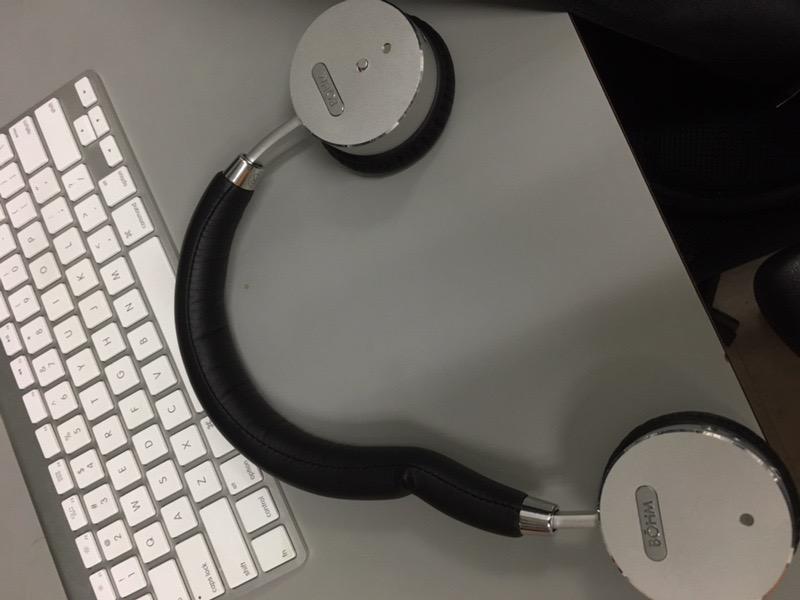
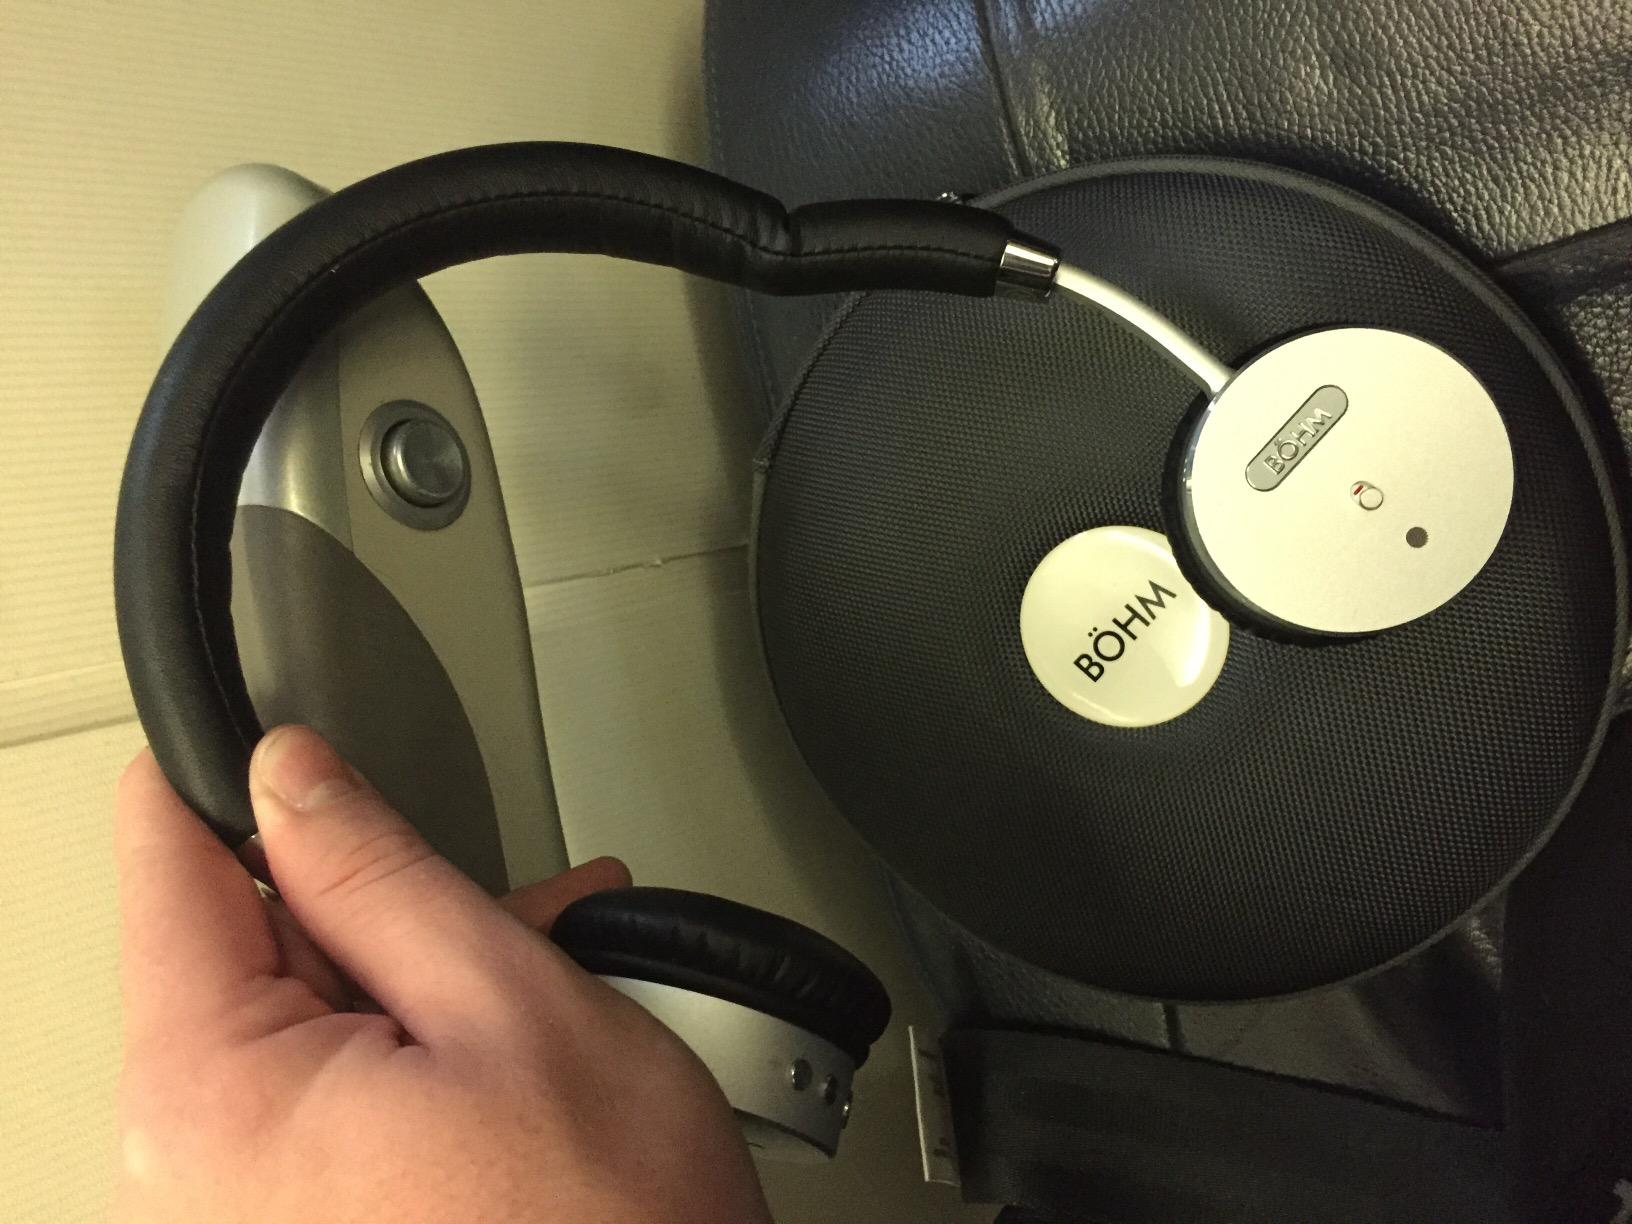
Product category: headphones
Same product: yes